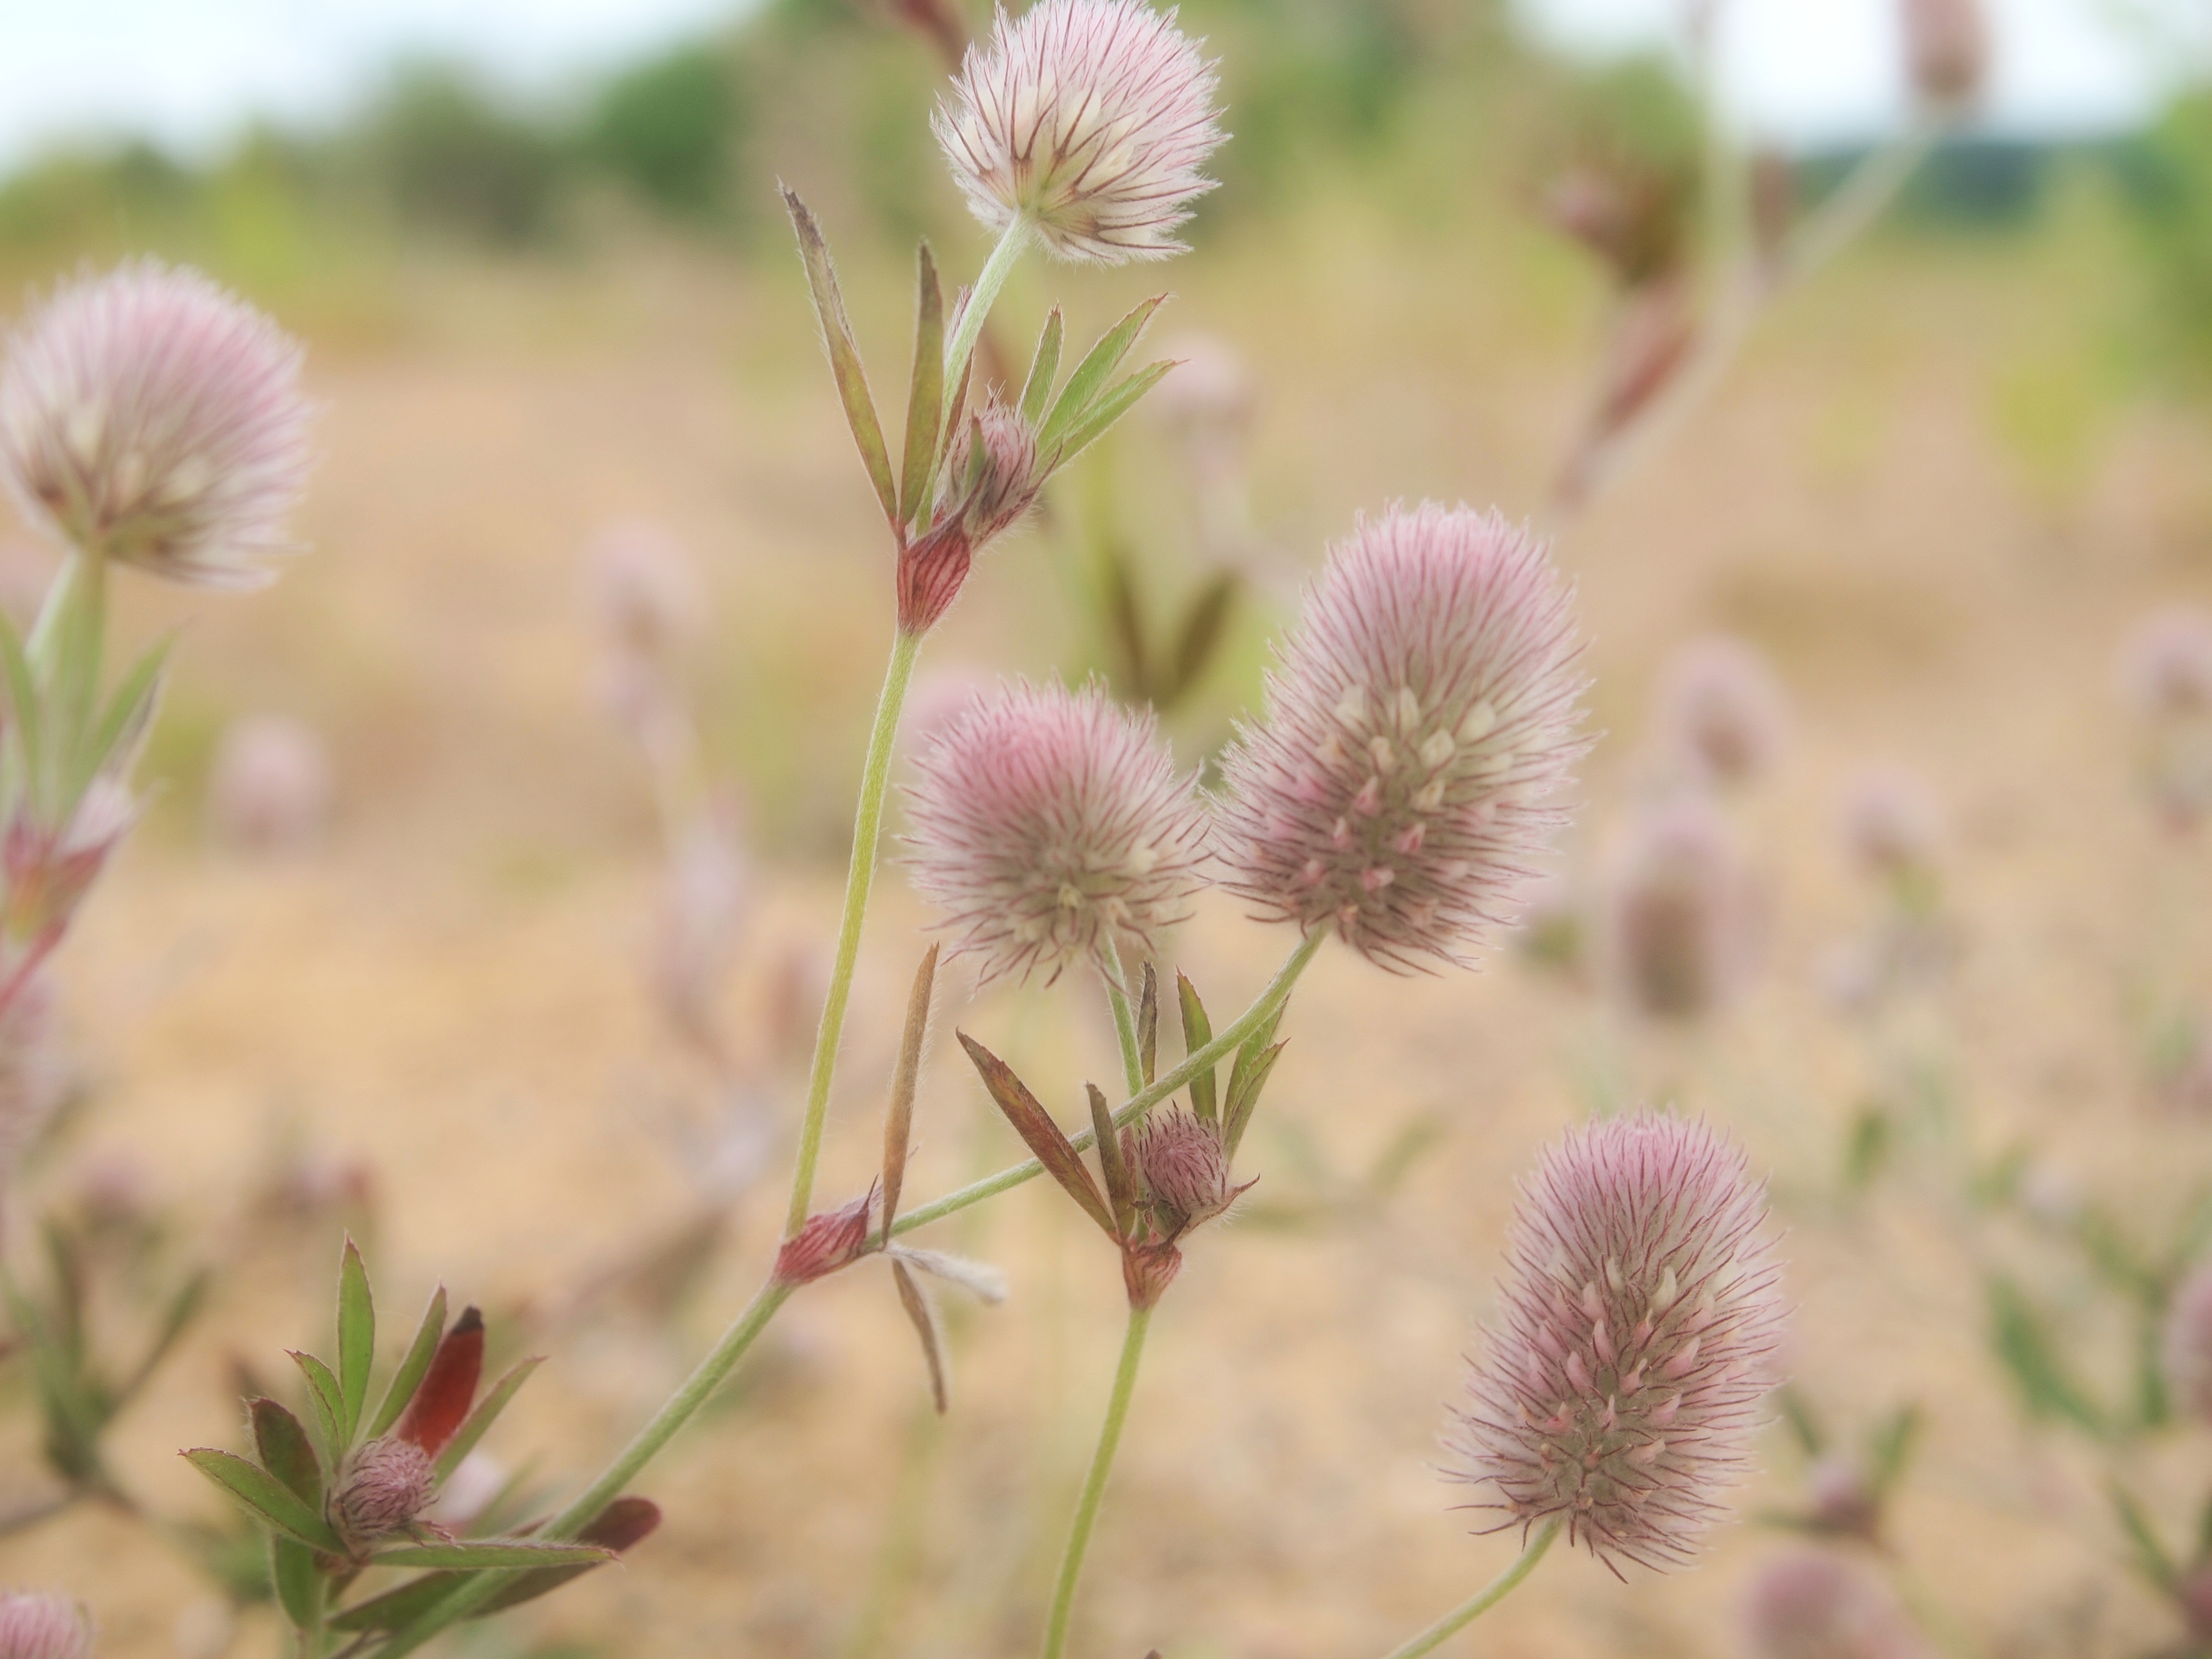
landscape, nature, grass, plant, meadow, prairie, flower, purple, bloom, lake, summer, environment, spring, produce, botany, flora, wildflower, flowers, wild flowers, thistle, flower meadow, flowering plant, daisy family, silybum, grass family, land plant